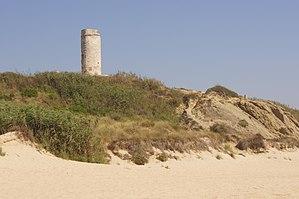
Tour de guet